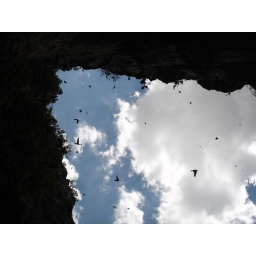
birds flying in and out